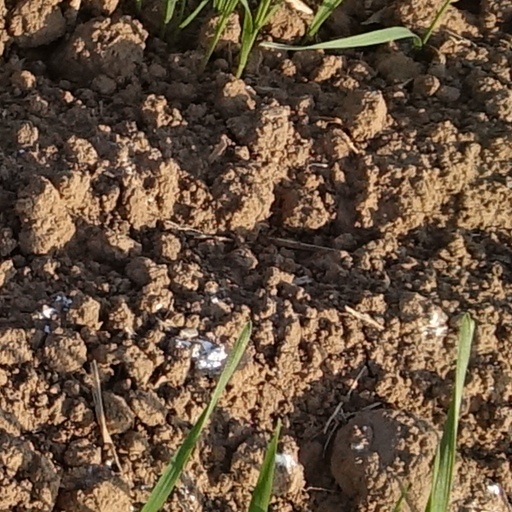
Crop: wheat